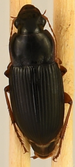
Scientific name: Harpalus pensylvanicus
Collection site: Blandy Experimental Farm NEON (BLAN), plot BLAN_002